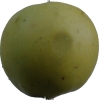
Label: Apple 13